United States Army Corps of Engineers

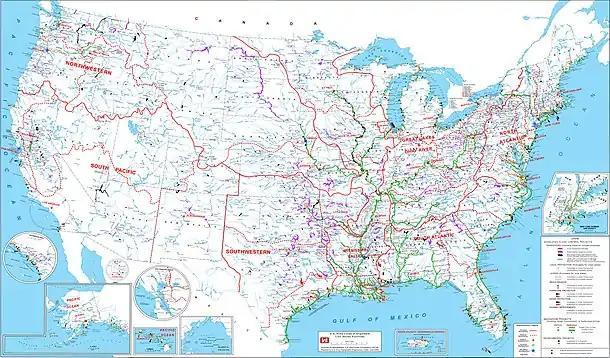
USACE civil works activities 2005

USACE provides support directly and indirectly to the warfighting effort. They build and help maintain much of the infrastructure that the Army and the Air Force use to train, house, and deploy troops. USACE built and maintained navigation systems and ports provide the means to deploy vital equipment and other material. Corps of Engineers Research and Development (R&D) facilities help develop new methods and measures for deployment, force protection, terrain analysis, mapping, and other support.